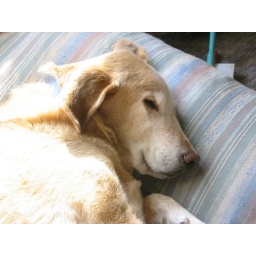
willow asleep in the sun on the dog bed